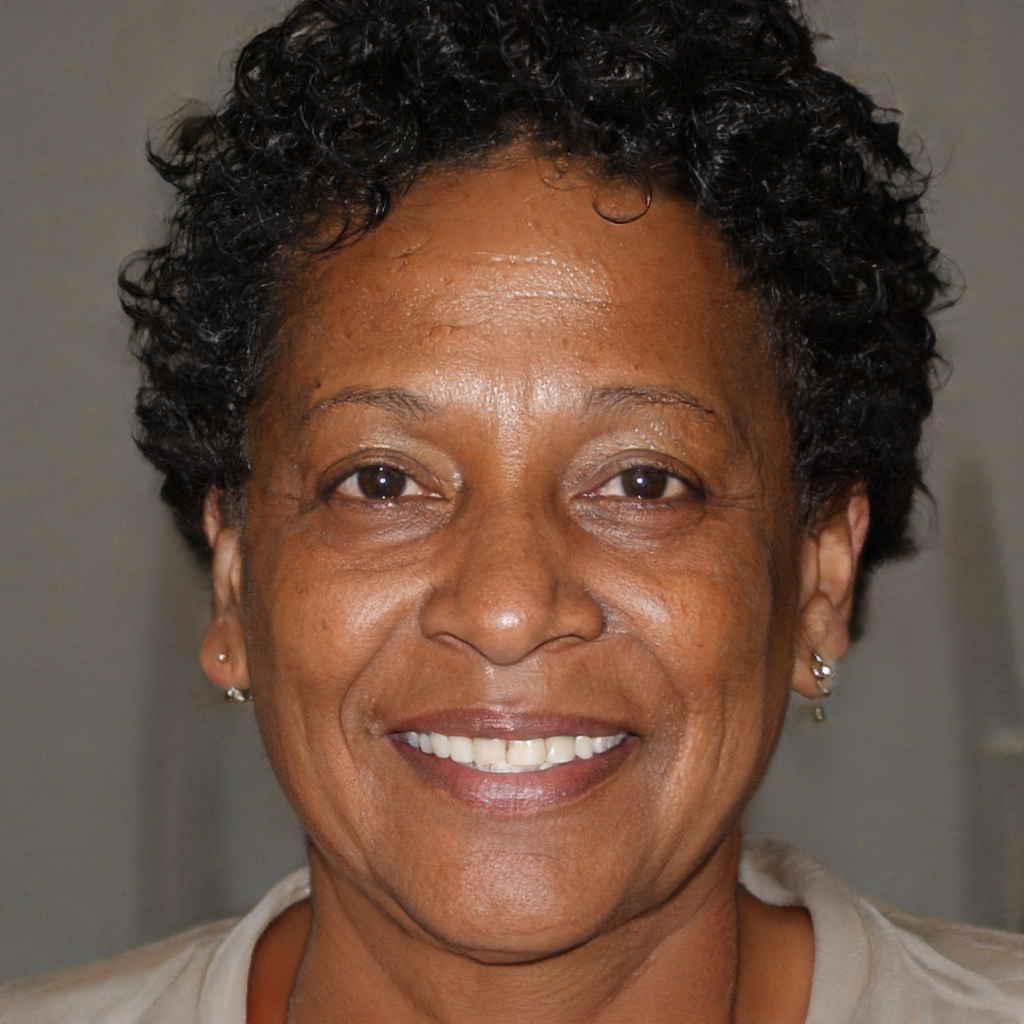
Label: Colored